Glocal University

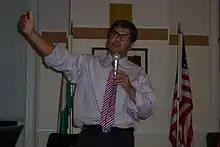
On 27 August 2013, Dr. Amir Ullah Khan discussed economics in India as a panelist in Washington, DC.

[[H. S. SINGH|PROF.(DR.) H. S. SINGH is the Vice Chancellor of the Glocal University Saharanpur (Uttar Pradesh)